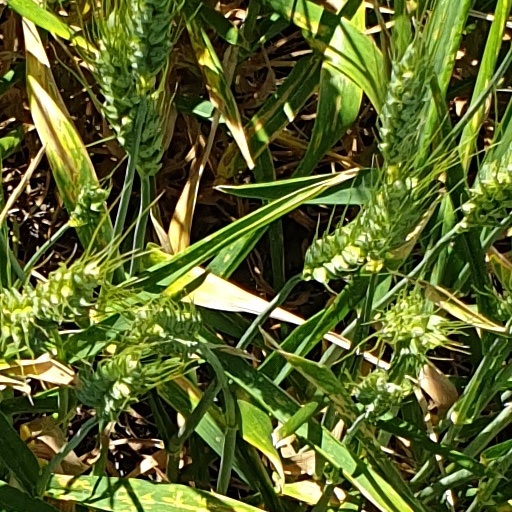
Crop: wheat